Halmahera paradise-crow

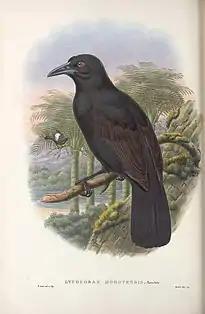
The subspecies "Lycocorax pyrrhopterus morotensis" by William Matthew Hart.

It was originally thought to be a crow (Corvidae), and was then reassigned to the birds of paradise, where it is the earliest known offshoot from the paradisaeid family tree, dating back approximately 17 million years in the Miocene period. "Lycocorax" is derived from the Greek "lycos", a jackdaw, and "korax", a raven. "Pyrrhopterus" means red-winged.